Pérotin

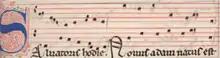
Salvatoris hodie by perotin, showing square notes

Anonymous IV mentions a number of compositions which he attributes to Pérotin, including the four-voice "Viderunt omnes" and "Sederunt principes", and the three-voice "Alleluia "Posui adiutorium"" and "Alleluia "Nativitas"". Johannes de Garlandia states that the "Magnus Liber" commences with Perotin's four-part organa, and makes specific reference to the notation in the three-part "Alleluya, Posui adiutorium". Other works are attributed to him by later scholars, such as Heinrich Husmann, on stylistic grounds, all in the organum style, as well as the two-voice "Dum sigillum summi Patris" and the monophonic "Beata viscera" in the conductus style. (The "conductus" sets a rhymed Latin poem called a sequence to a repeated melody, much like a contemporary hymn.) By tradition, the four-part pieces of the Notre Dame school have been attributed to Pérotin, leaving the two-part pieces to Léonin. The former include the three-part conductus "Salvator hodie". The latter is placed in the Mass for the Circumcision in a 13th-century French manuscript. Of these, the best known works are his "Viderunt omnes" and "Sederunt principes". These have been described as representing the peak of musical development of the time.